IOS jailbreaking

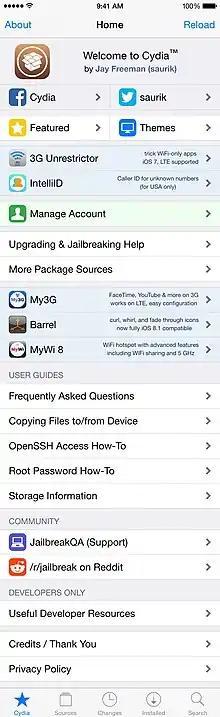
Cydia, a popular package manager installed on jailbroken devices

A package manager or package-management system is a collection of software tools that automates the process of installing, upgrading, configuring, and removing computer programs. For jailbreaks, this is essential for the installation of third-party content. There are a few package managers specifically for jailbroken iOS devices, of which the most popular are Cydia, Sileo, Zebra and Installer 5.